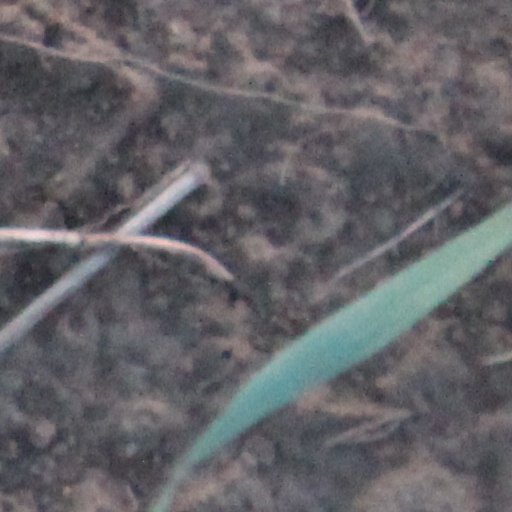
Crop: wheat